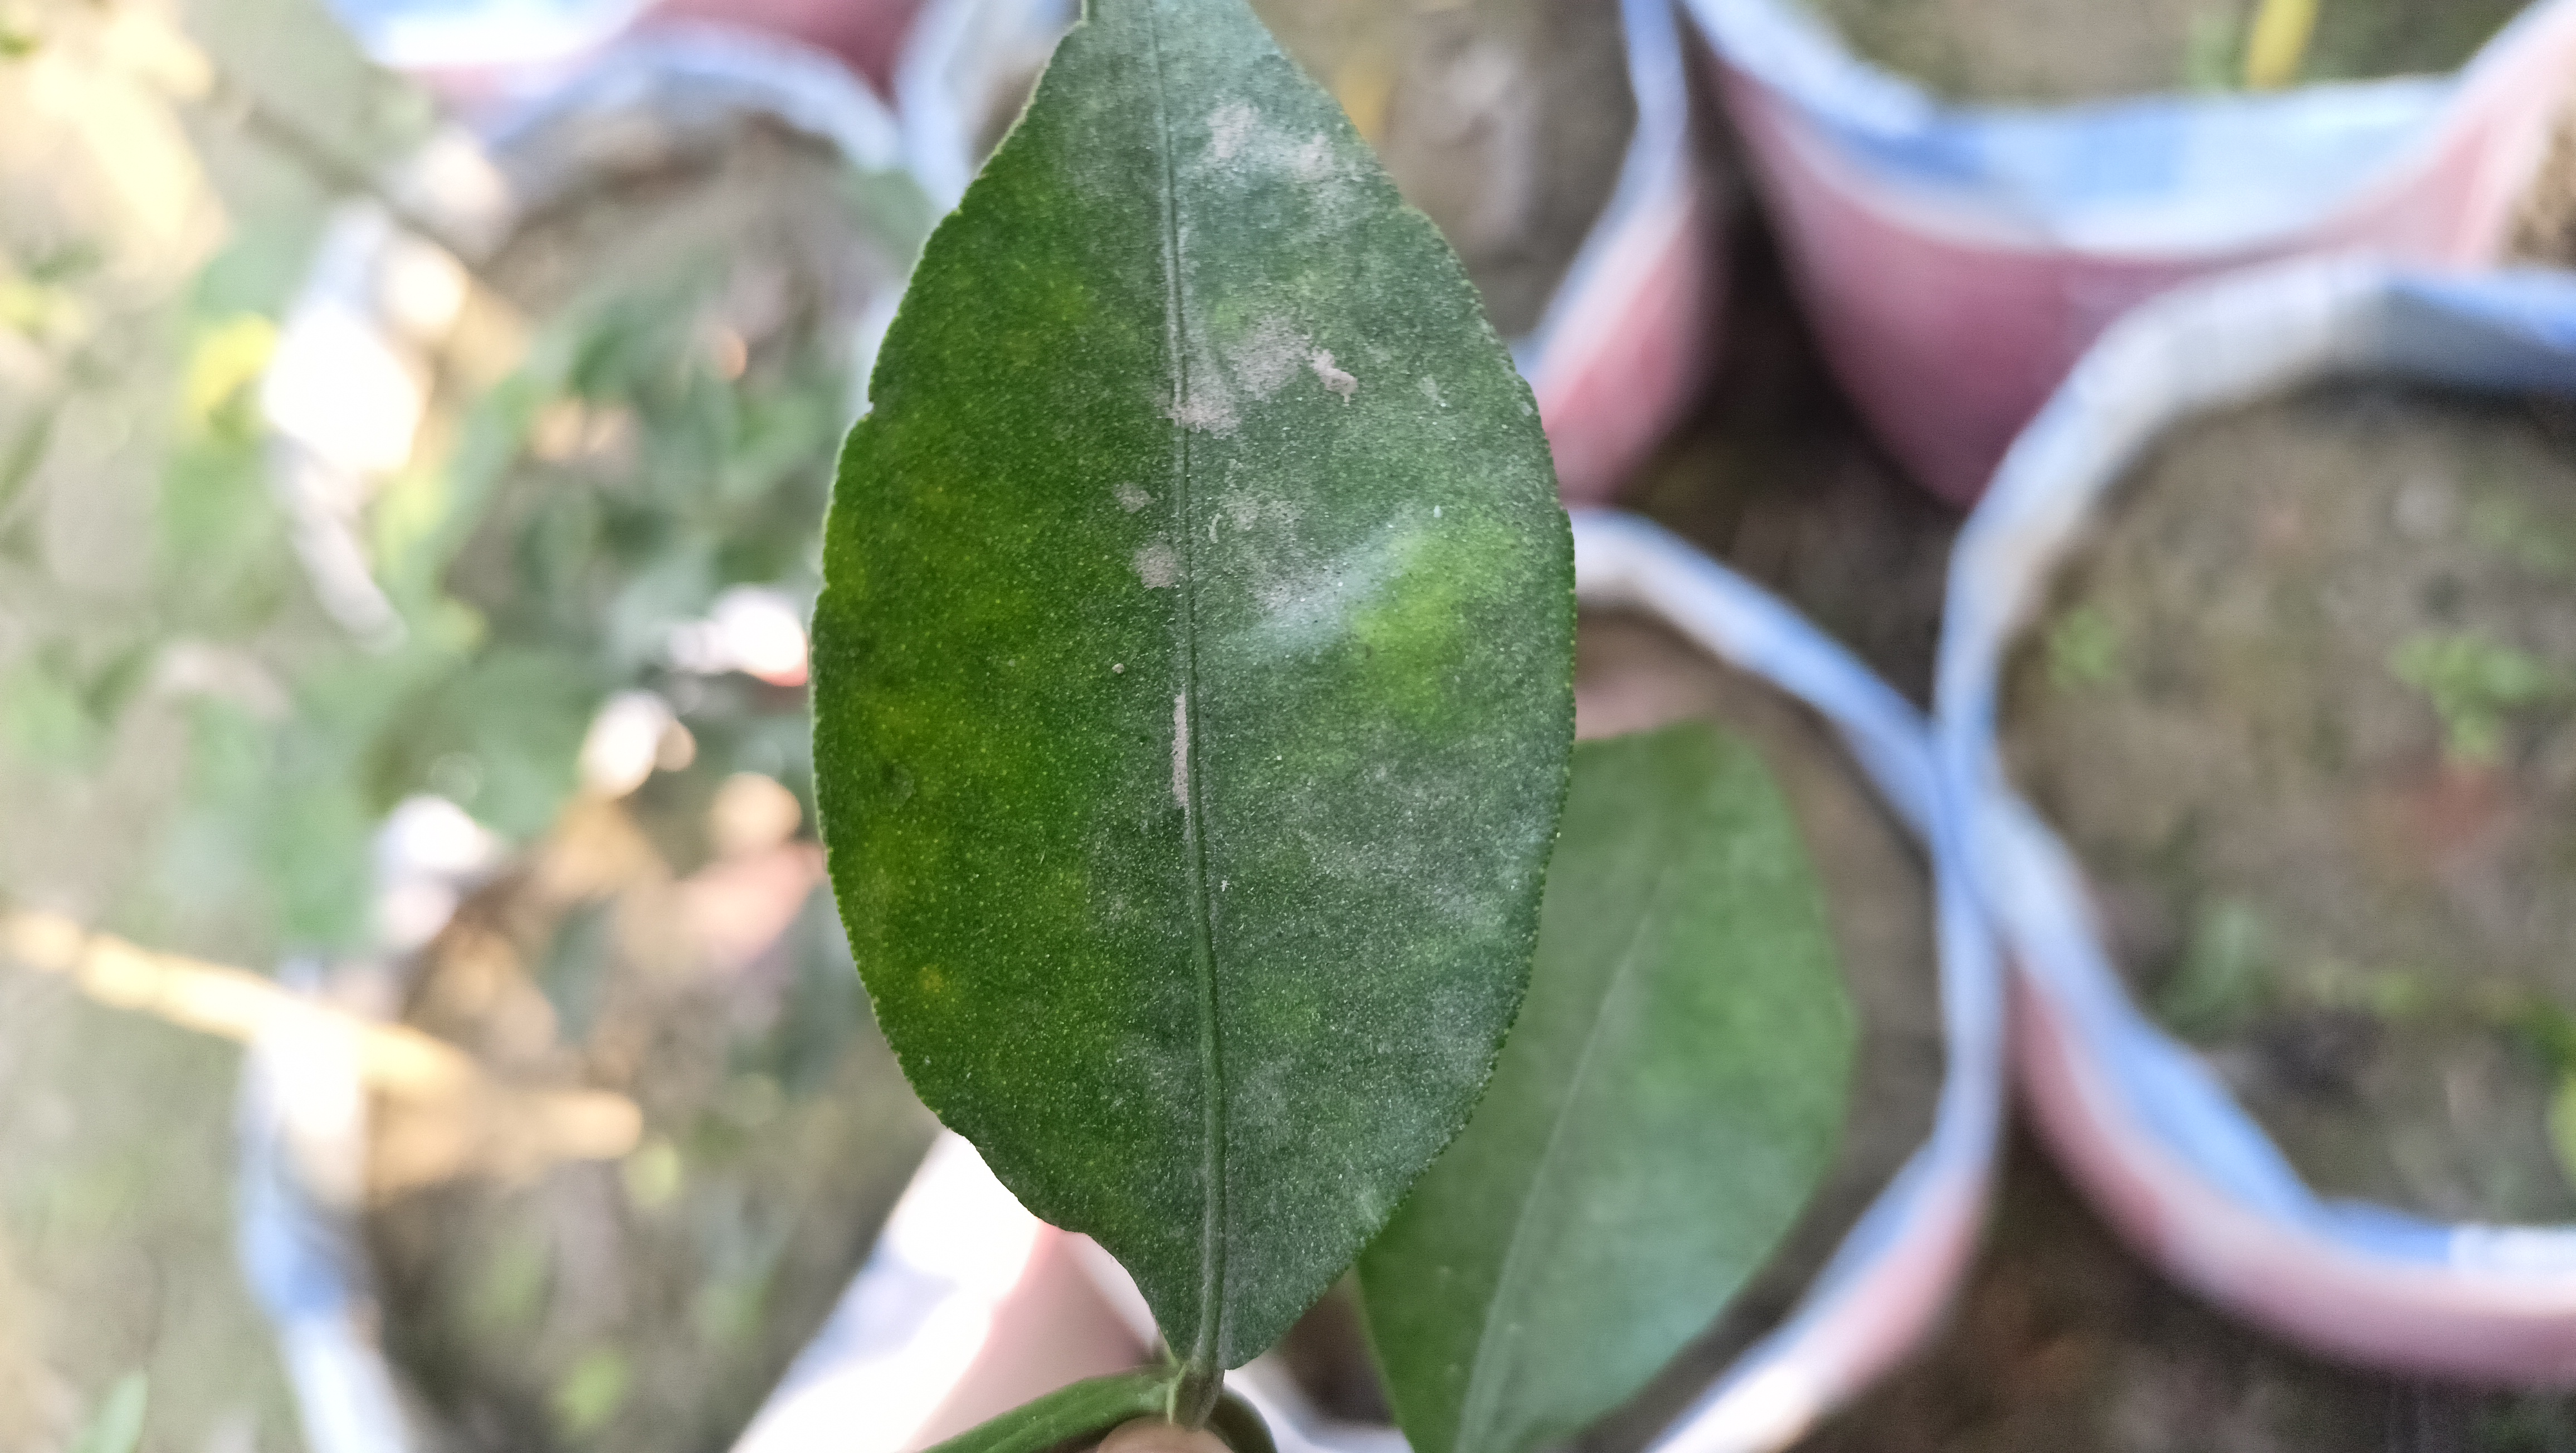
Mandarin leaf variety: China Mishti